Halfdan Hegtun

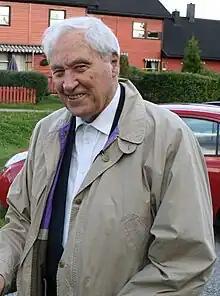
Halfdan Hegtun, 2008

Halfdan Hegtun (8 October 1918 – 25 December 2012) was a Norwegian radio personality, comedian and writer, former politician for the Liberal Party and later the Liberal People's Party.